Flaming Moe's

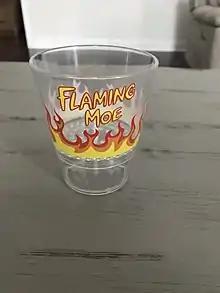

Real-life equivalents based on food shown in "The Simpsons" is sold at Universal Studios Florida, including the Flaming Moe. It is served in a glass with exclusive cosmetics, consisting of a flame pattern and yellow letters of its name. While the original show depicted its vague recipe as an intentional absurdity (purple in color as a result of the cough syrup), the equivalent is served at the eponymously titled Flaming Moe's and the location Moe's Tavern, depicted as a brightly-colored orange soda. Ironically enough, unlike the original (a flaming cocktail), it also contains dry ice to make it appear as if it is smoking.